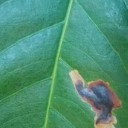
Label: Miner